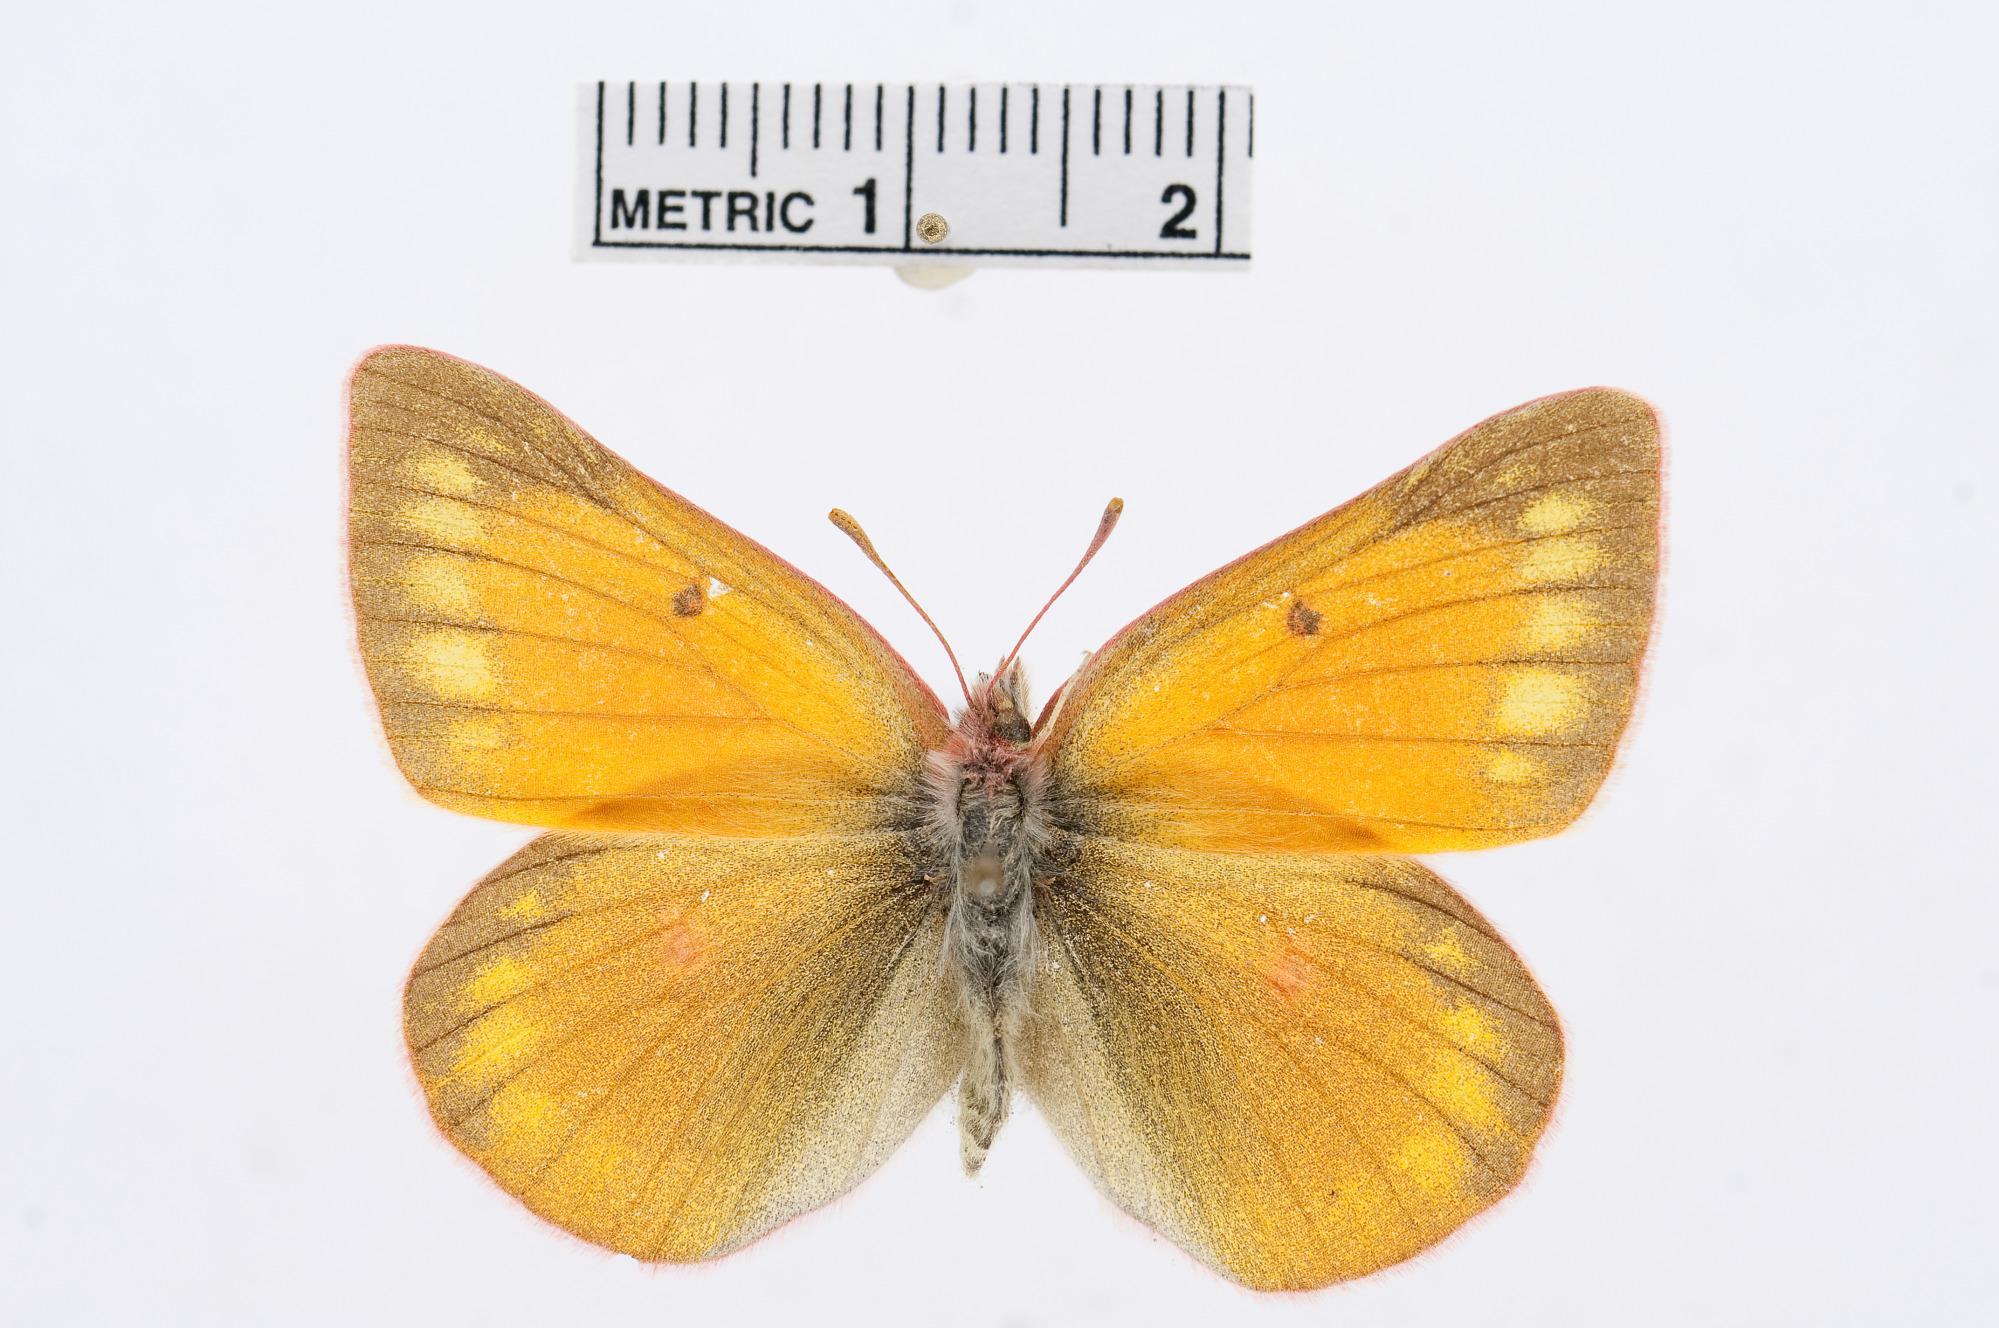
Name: Colias meadii
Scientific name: Colias meadii
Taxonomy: Animalia, Arthropoda, Hexapoda, Insecta, Lepidoptera, Pieridae, Coliadinae